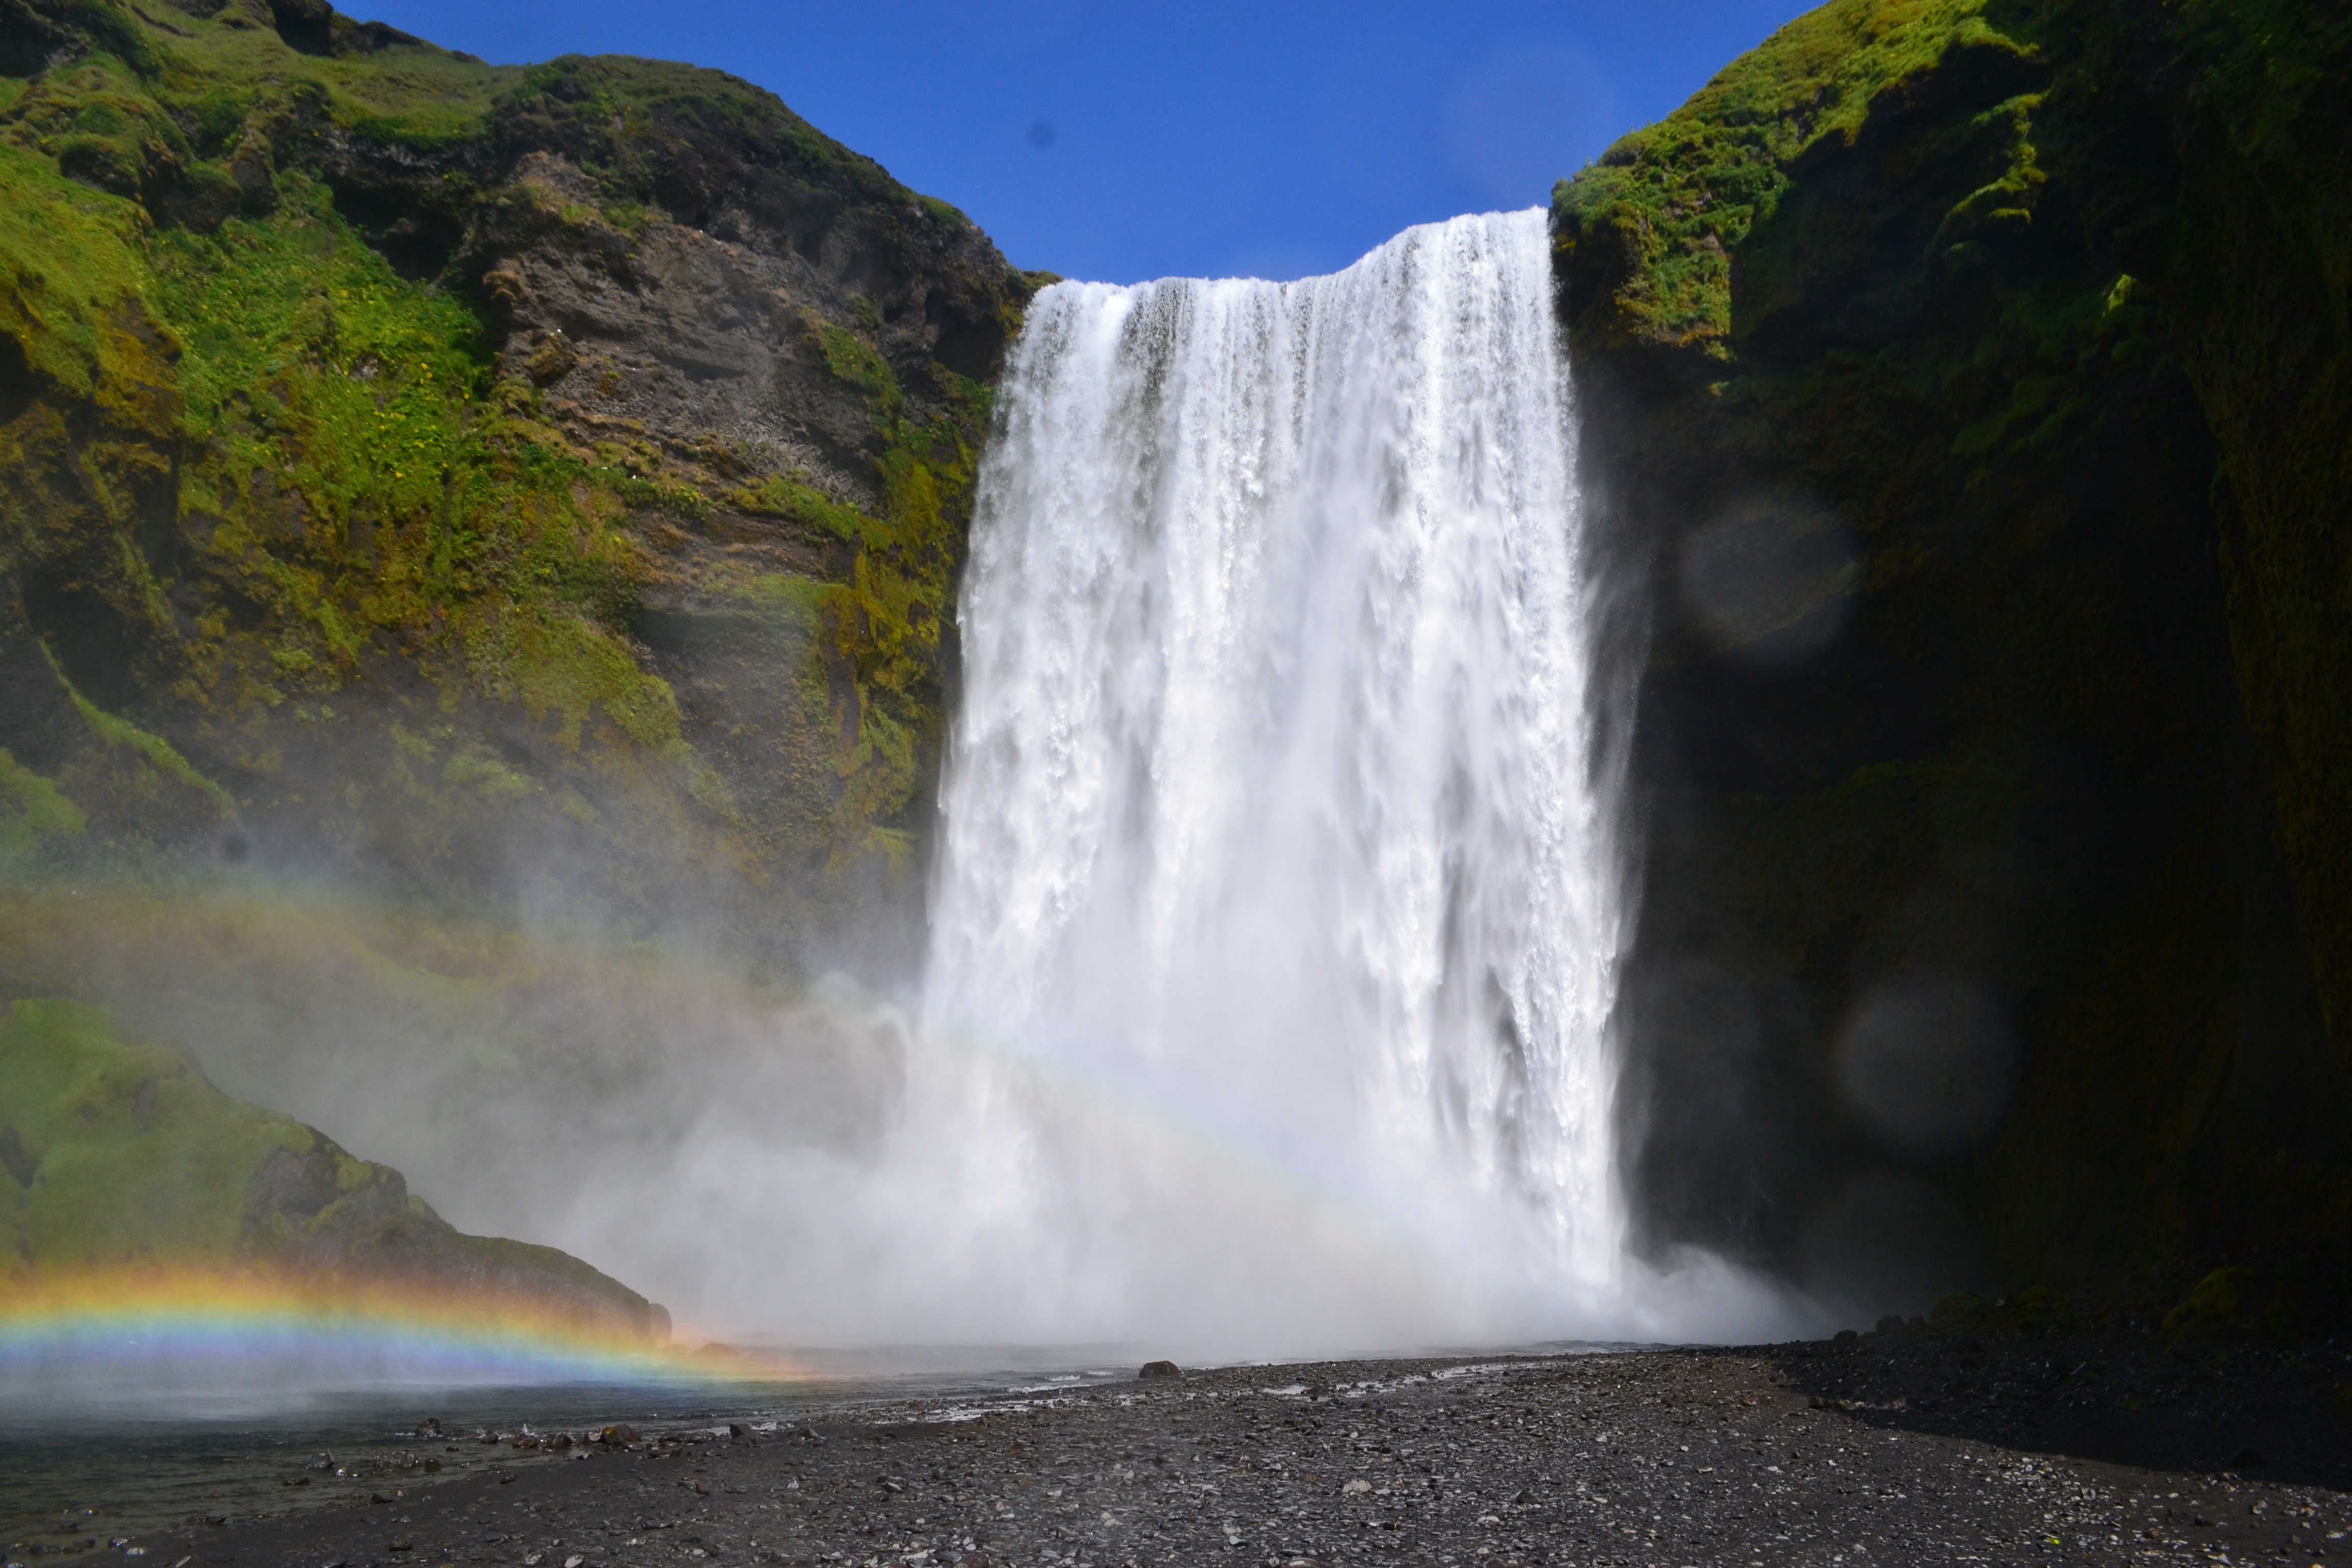
water, waterfall, body of water, wasserfall, water feature